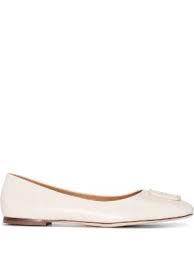
Label: Ballet Flat